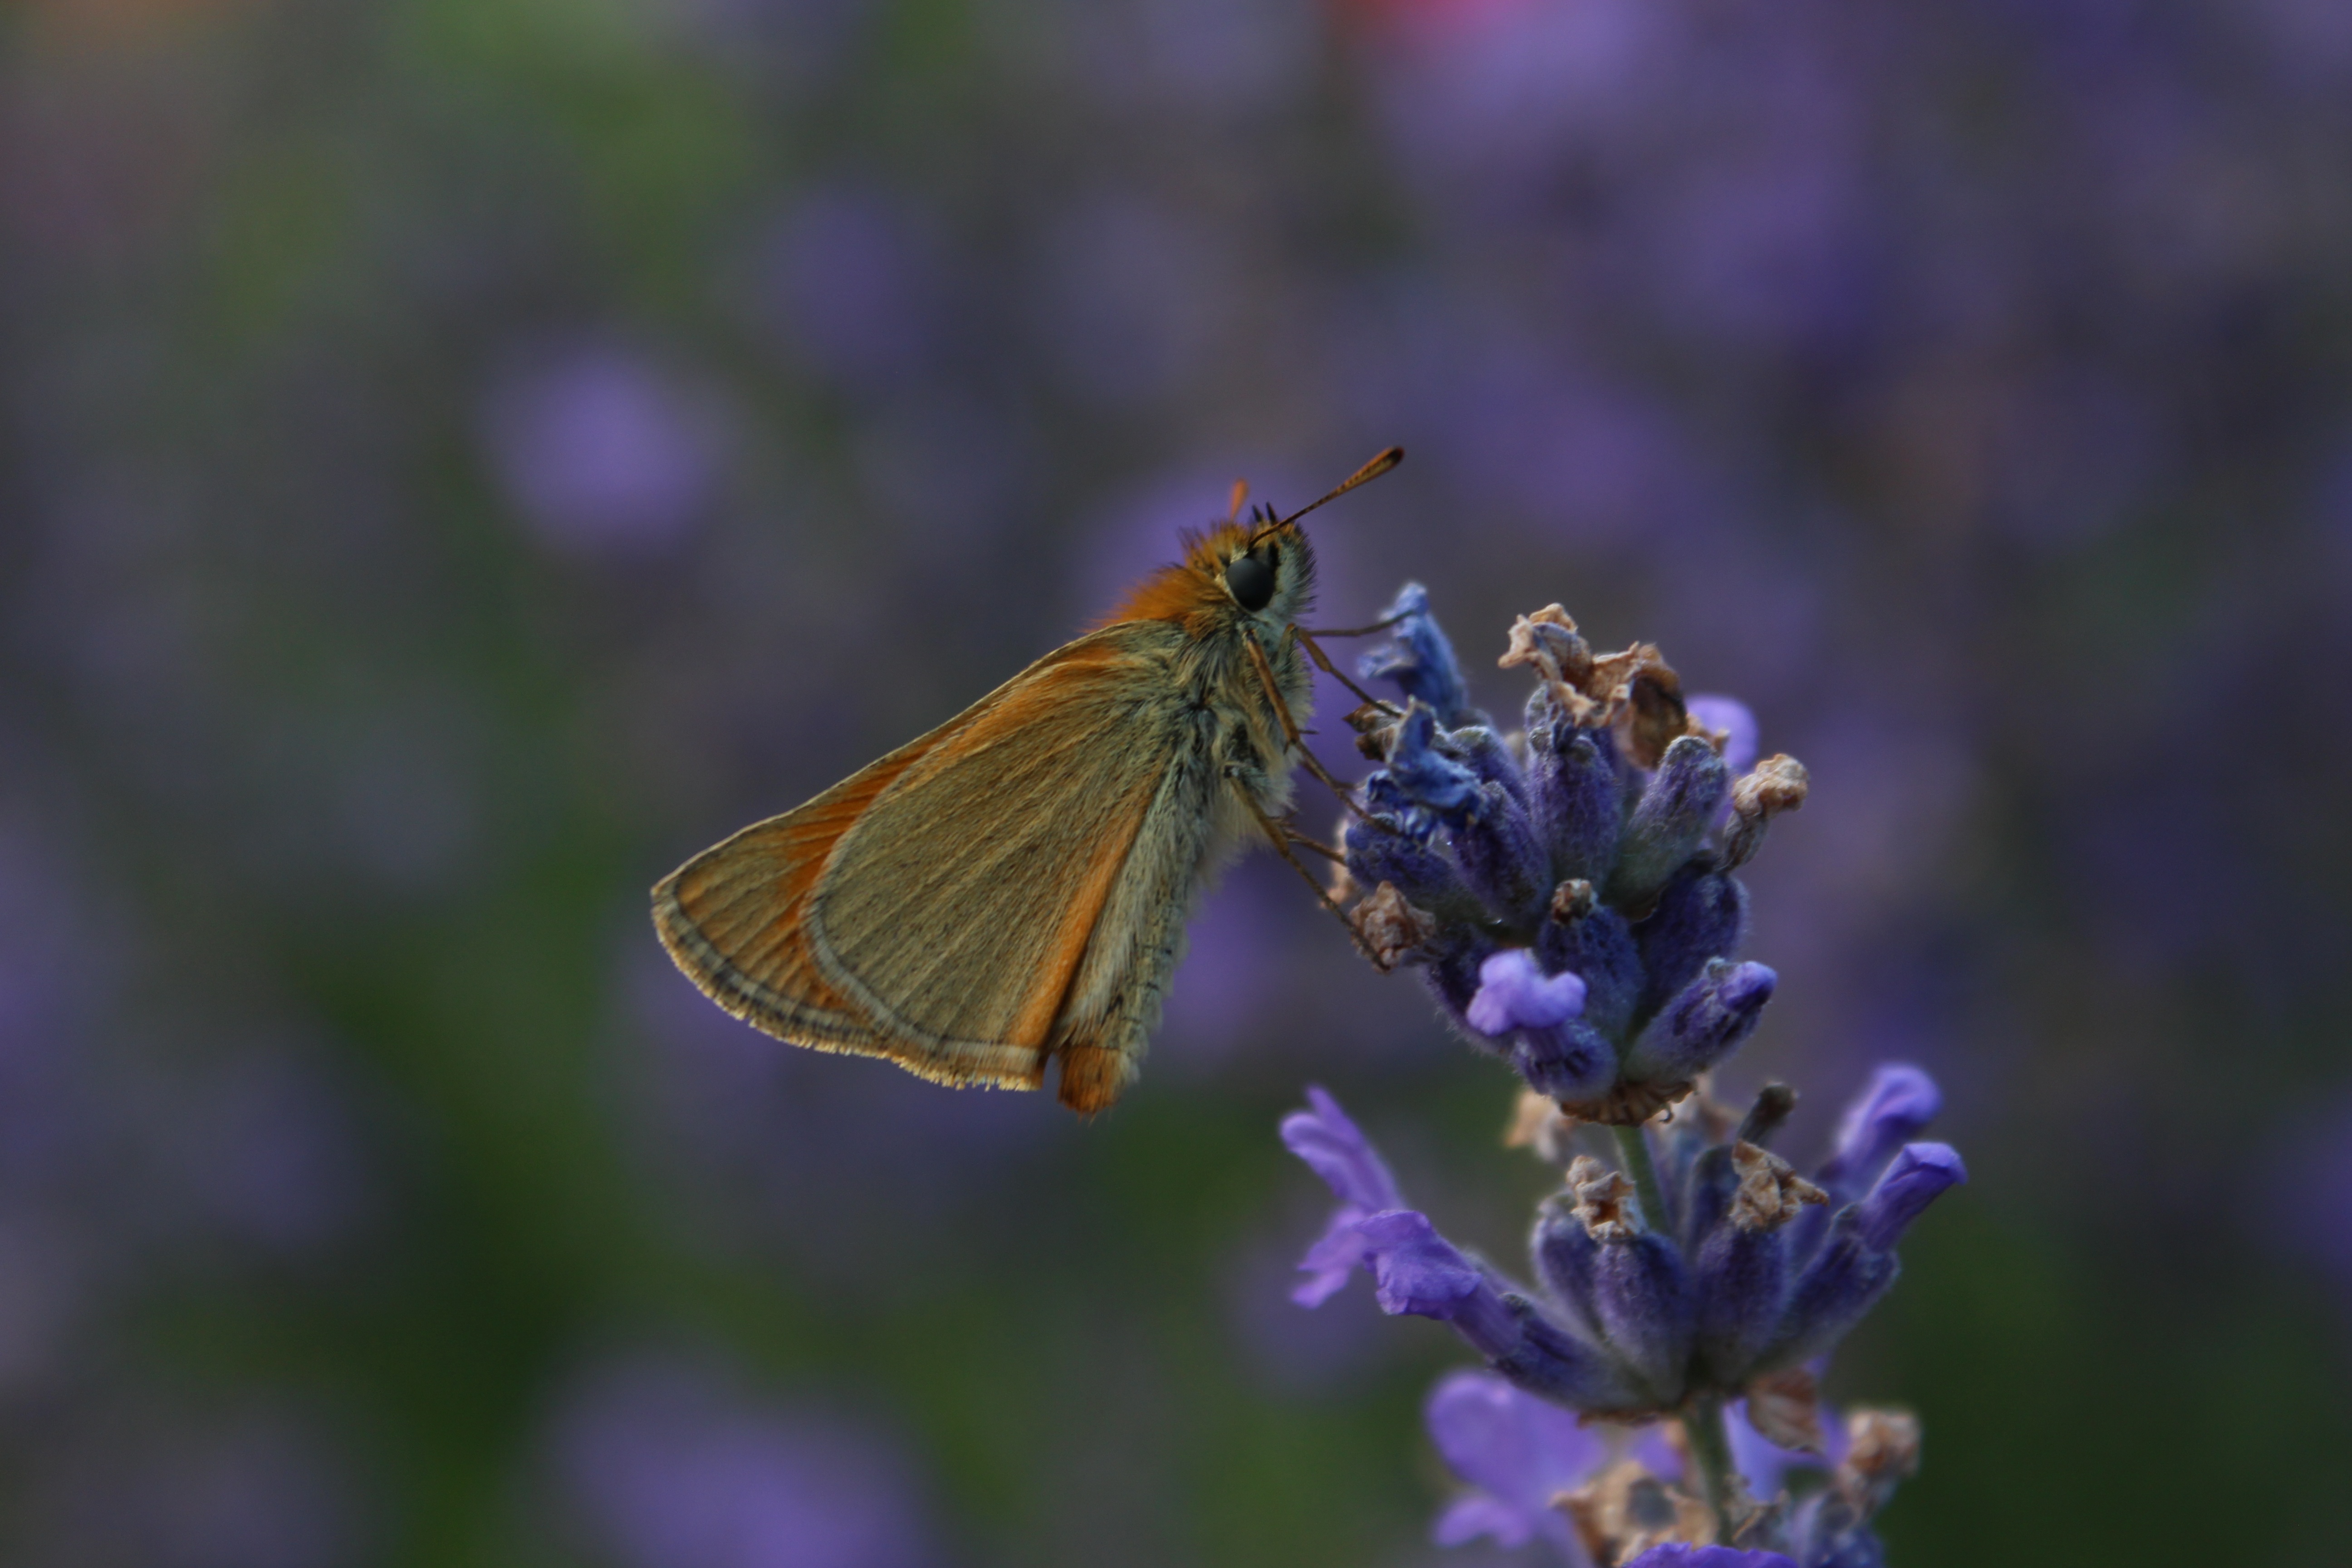
nature, plant, photography, flower, summer, insect, italy, botany, butterfly, garden, flora, lavender, fauna, invertebrate, wildflower, close up, animals, violet, nectar, macro photography, arthropod, south tyrol, pollinator, moths and butterflies, lycaenid, english lavender